Regions Financial Corporation

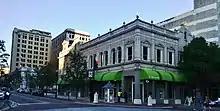
A Regions Bank located on Laura Street in Jacksonville, Florida's financial district

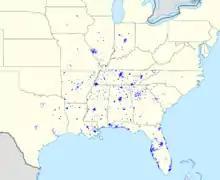
225px Regions Geographic Footprint

Regions Financial Corporation is an American bank holding company headquartered in the Regions Center in Birmingham, Alabama. The company provides retail and commercial banking, trust, stock brokerage, and mortgage services. Its banking subsidiary, Regions Bank, operates about 2,000 automated teller machines and 1,300 branches in 15 states in the Southern and Midwestern United States.